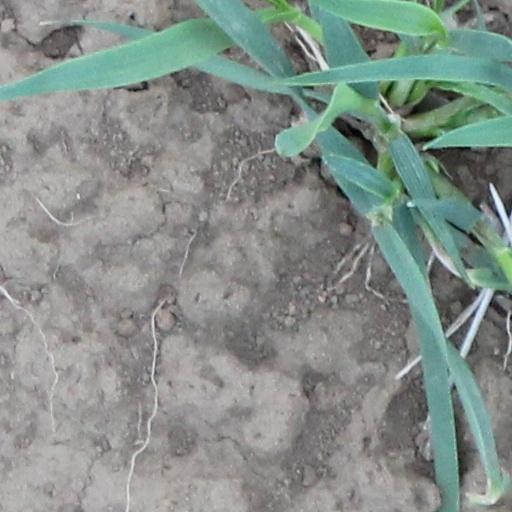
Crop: wheat